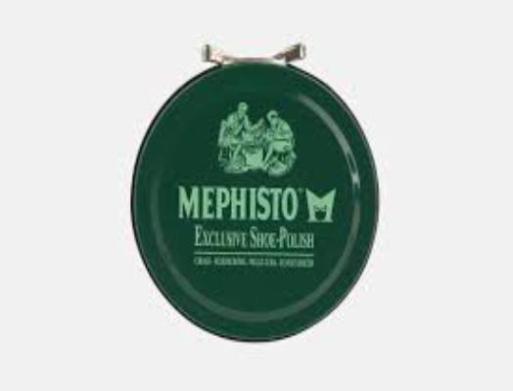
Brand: mephisto
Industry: Clothes